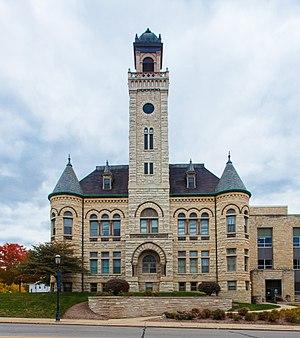
Waukesha est une ville du Wisconsin, dans le comté de Waukesha, aux États-Unis. C'est ici qu'est enterré le guitariste et inventeur Les Paul, ayant donné son nom aux Gibson Les Paul.